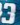
Number: 3